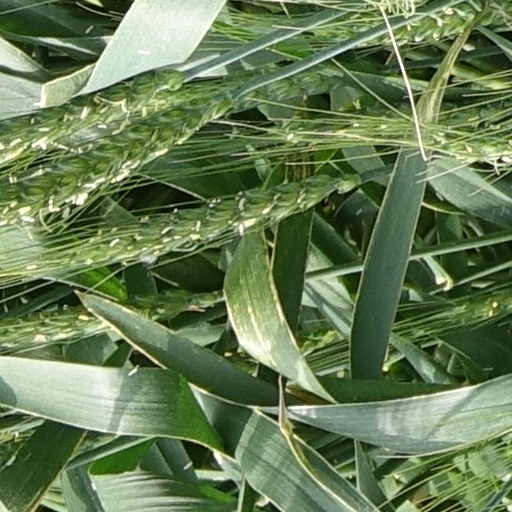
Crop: wheat